Ray Zahab

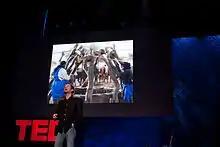
Zahab speaking at TED in 2009.Photograph by Bill Holsinger-Robinson.

Raymond Zahab, (born in 1969) is a Canadian long-distance runner and public speaker. He has run in long-distance running adventures in several countries, including the South Pole, Siberia, and the Atacama Desert in Chile. He crossed the Sahara with Charlie Engle, (USA) and Kevin Lin (Taiwan).